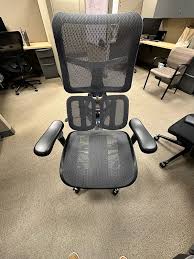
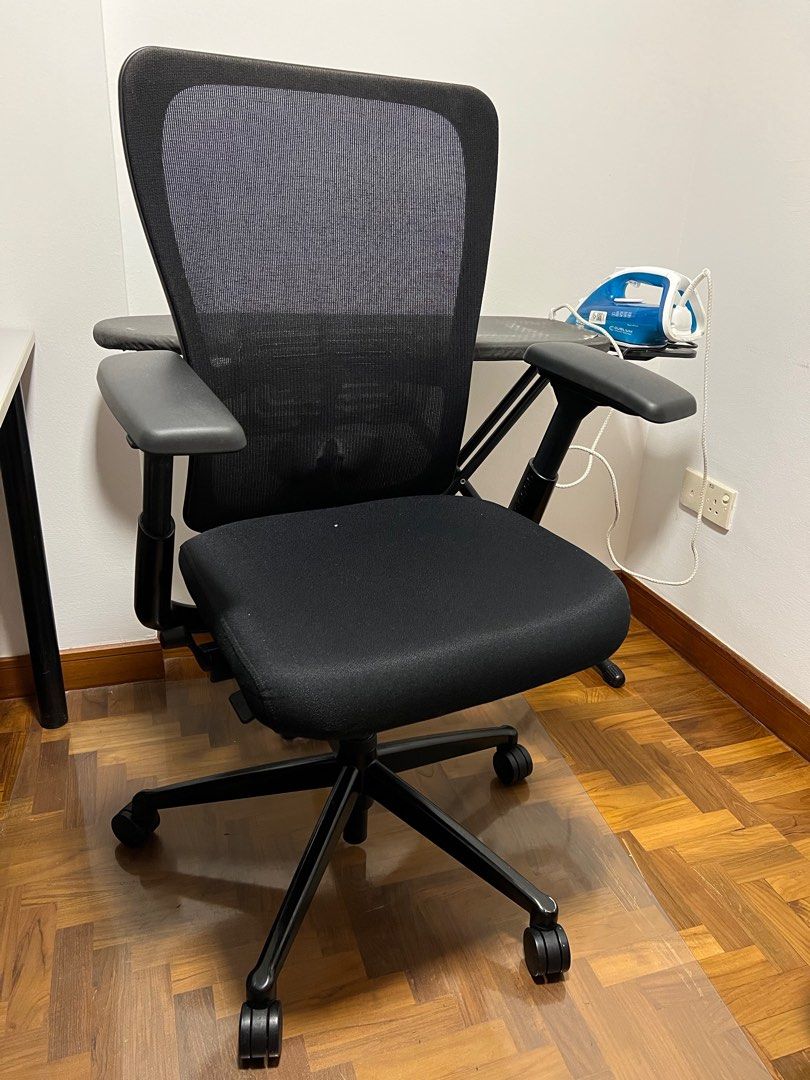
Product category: items_chair
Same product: no